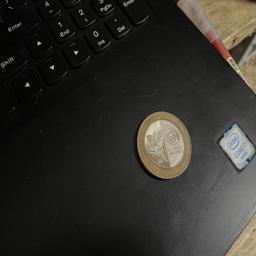
Label: 20_New_Back